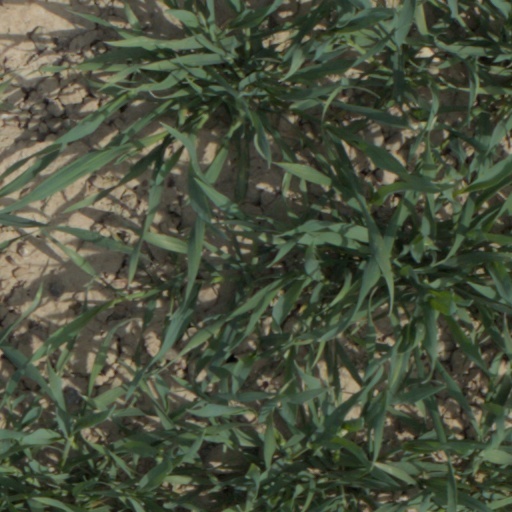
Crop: wheat